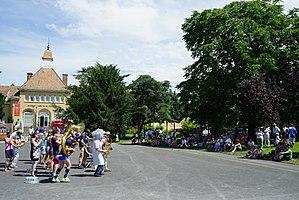
sur la Place du 11 novembre concert donné par les ""Boules de feu""."
La place du 11 novembre est une place de la commune de Reims, dans le département de la Marne, en région Champagne-Ardenne.
Le quartier Chemin Vert - Europe se situe à Reims.